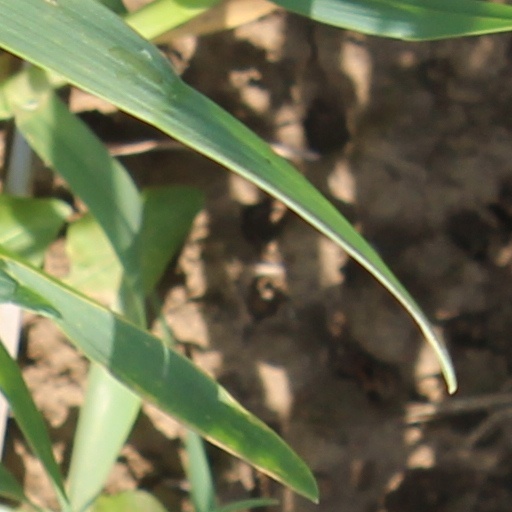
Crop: wheat